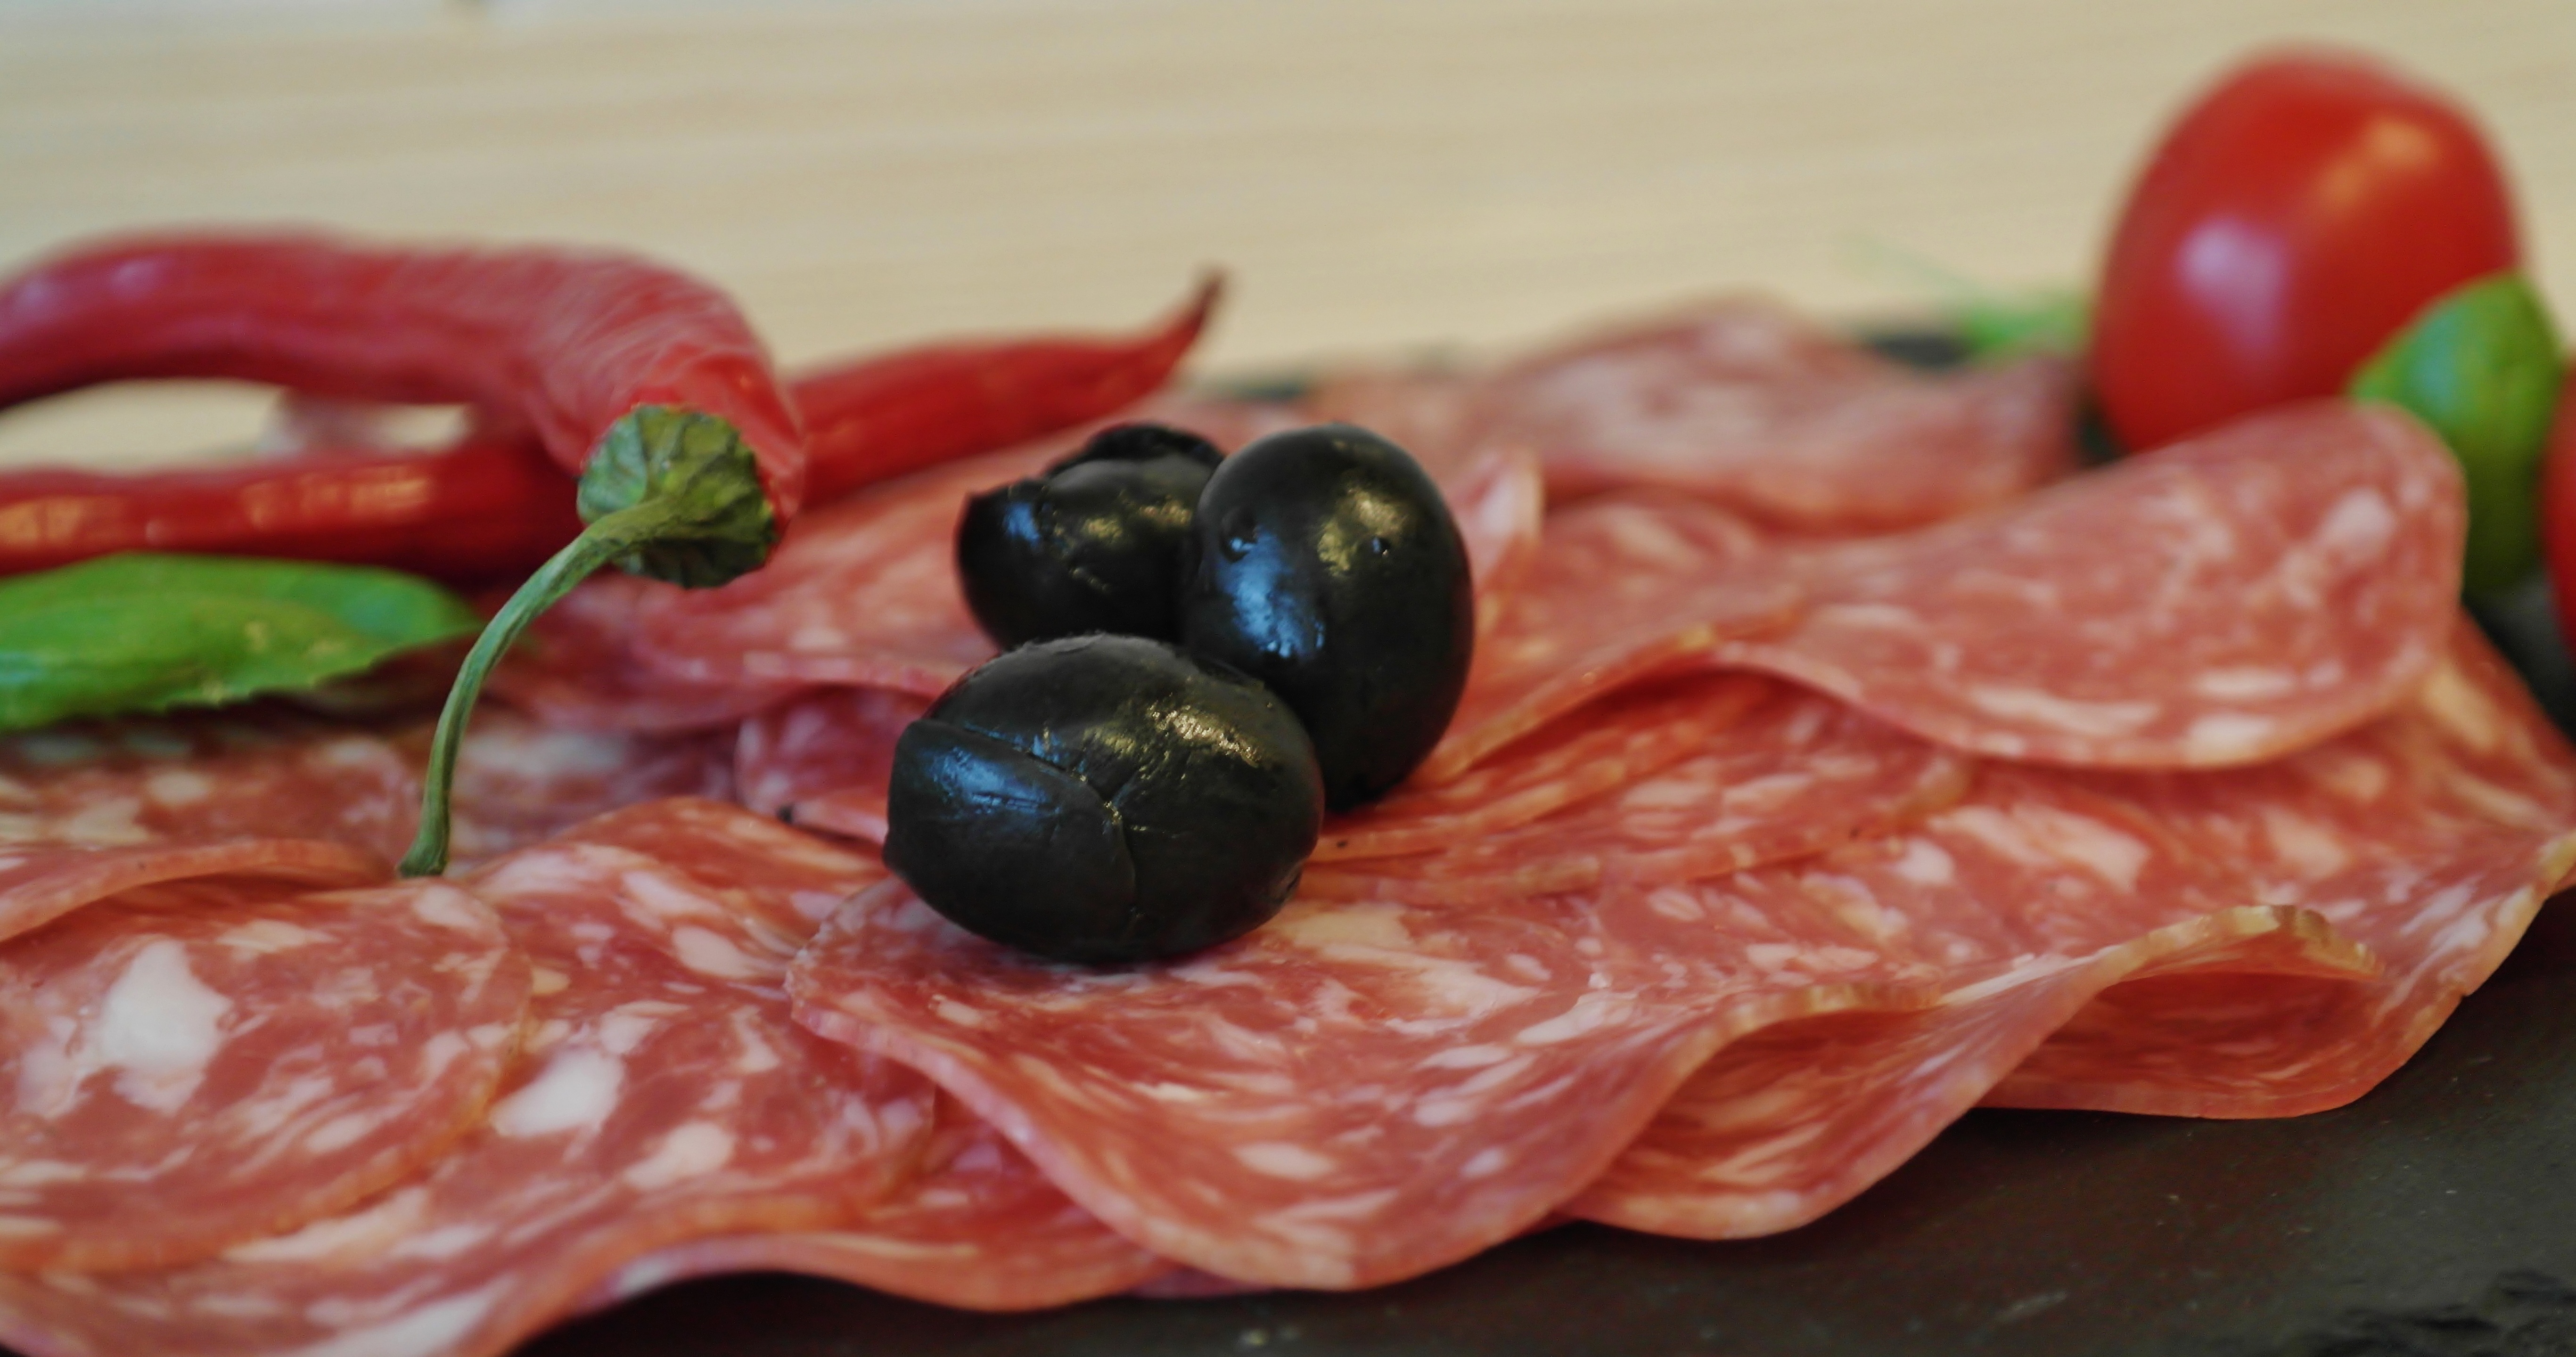
dish, meal, food, cooking, kitchen, eat, meat, pork, cuisine, cook, tomato, prosciutto, sausage, salami, pepperoni, disc, section, italian food, red meat, discs cut, italian dining, human action, animal source foods, european food, kobe beef, salt cured meat, kielbasa, lamb and mutton, capicola, sujuk